Luca Roth

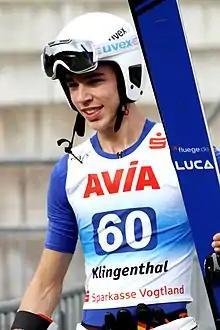

Luca Roth (born 14 April 2000) is a German ski jumper and representative of the club SV Meßstetten. Silver individual medalist at the 2019 Nordic Junior World Ski Championships, three-time team medalist (2019–20).